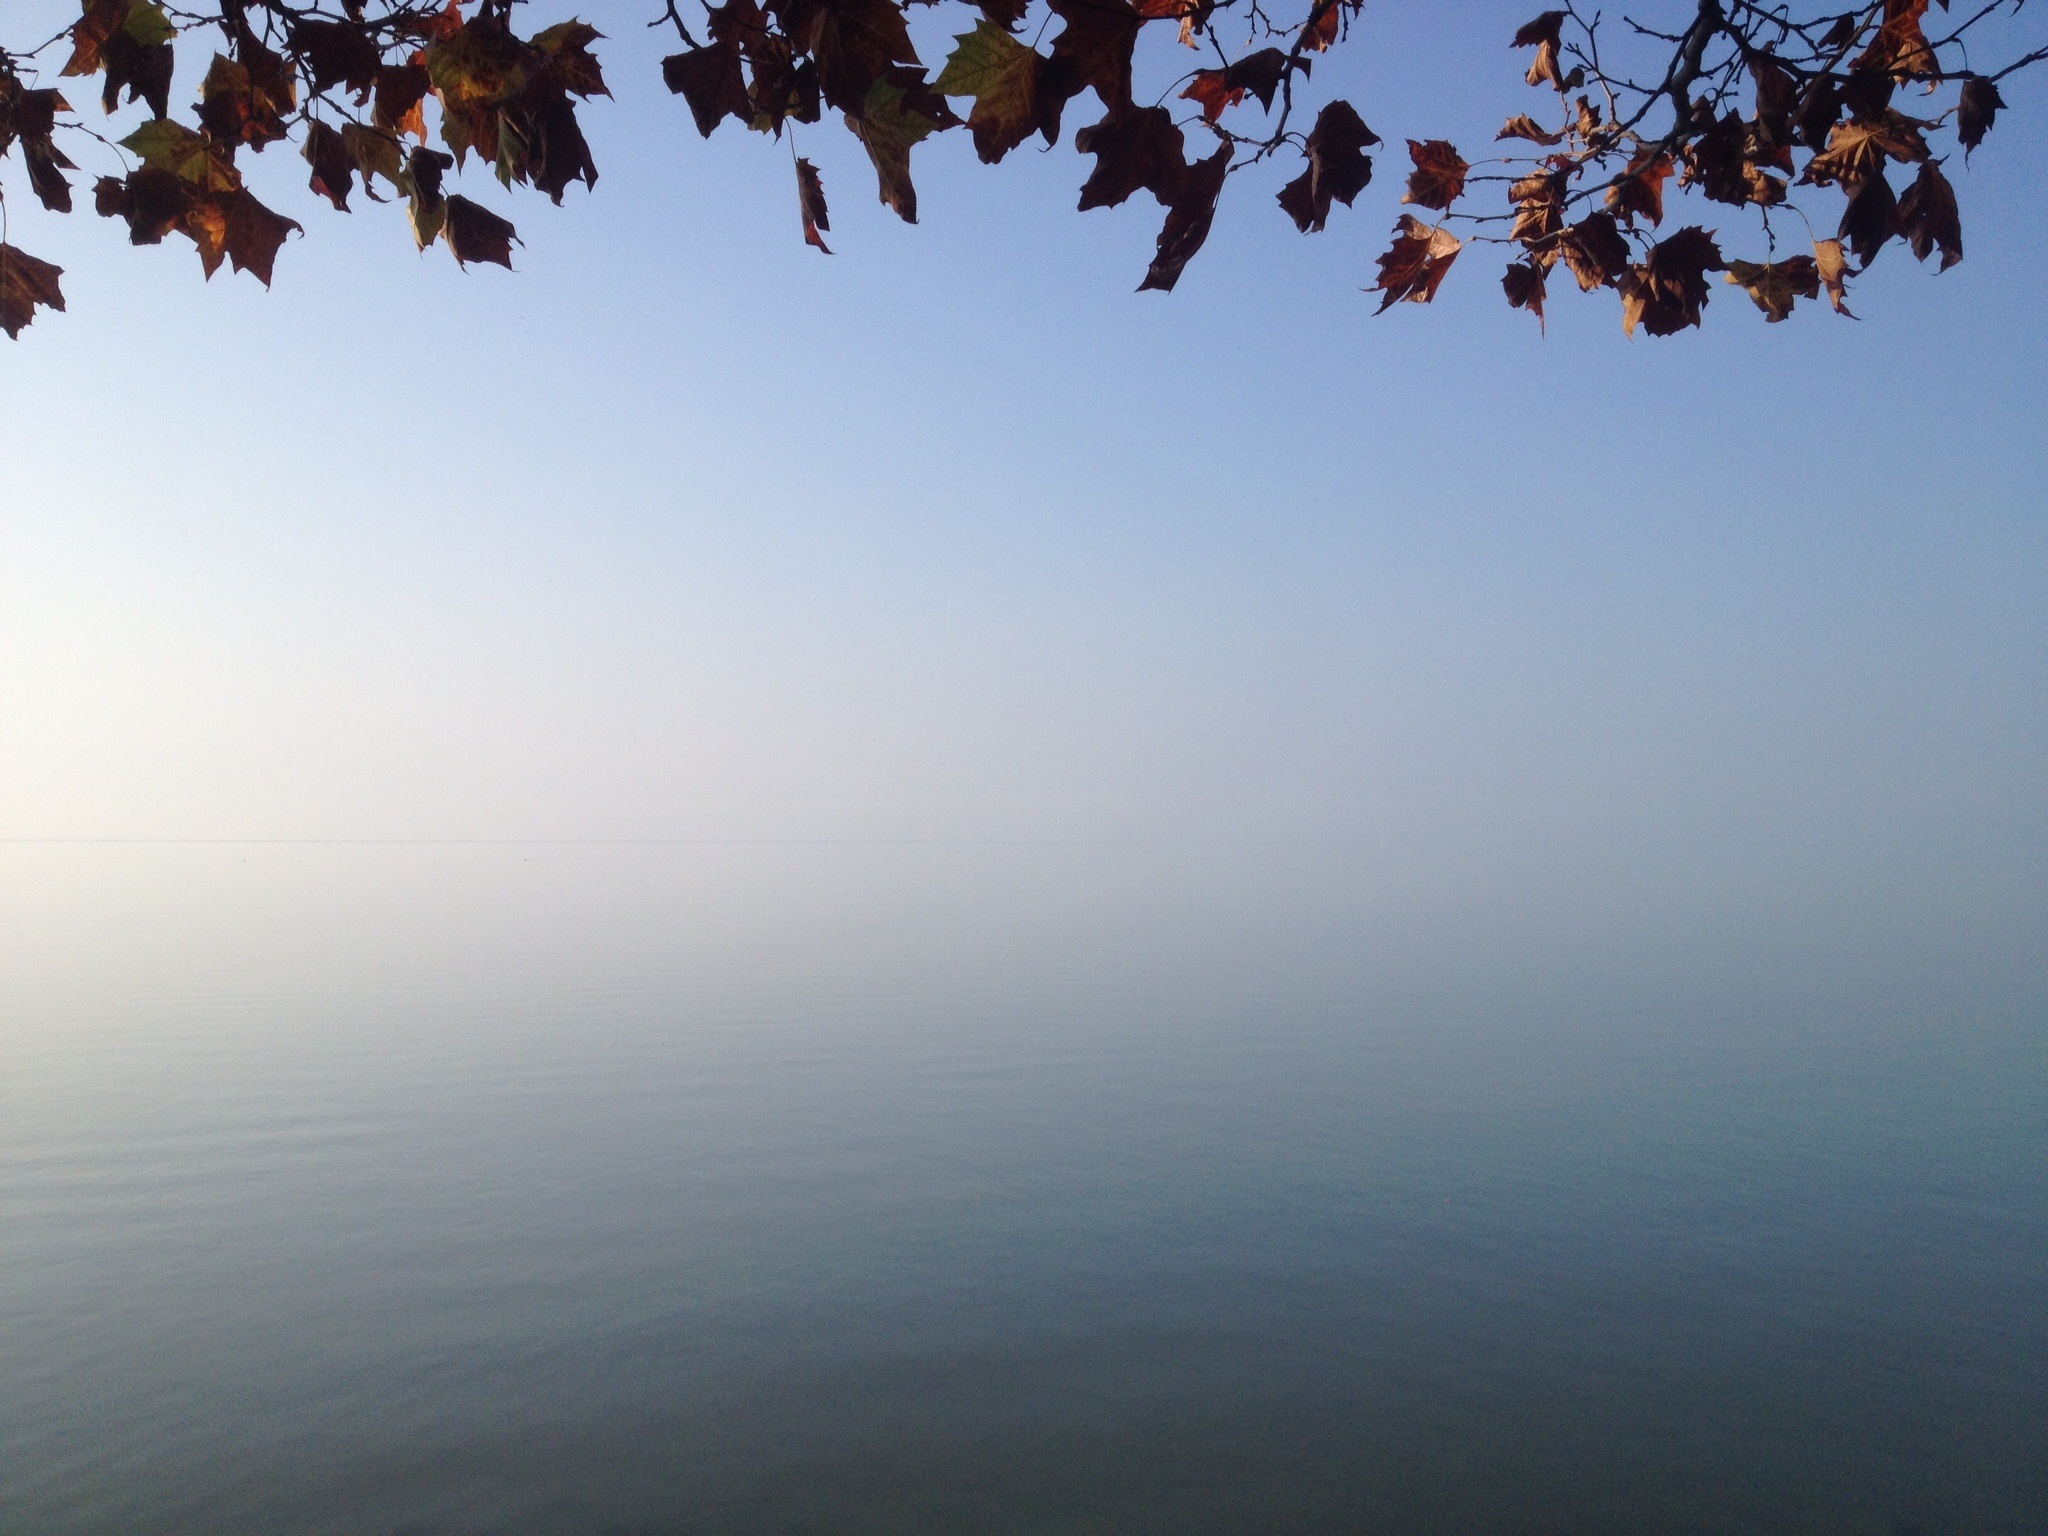
sea, tree, horizon, branch, cloud, sky, sun, sunrise, sunlight, morning, leaf, flower, dawn, atmosphere, reflection, autumn, leaves, lake balaton, atmospheric phenomenon, atmosphere of earth